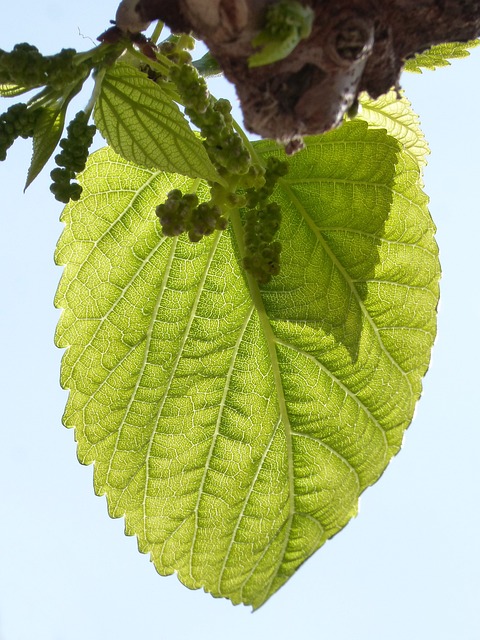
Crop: apple
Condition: mosaic_virus